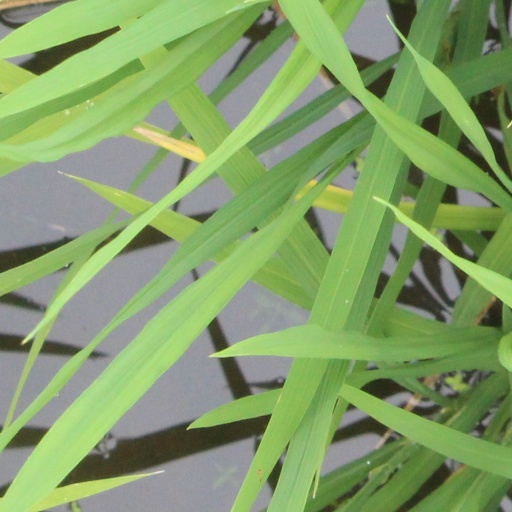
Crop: rice